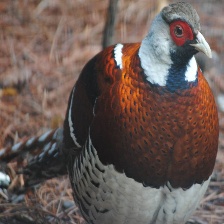
Species: ELLIOTS  PHEASANT
Scientific name: SYRMATICUS ELLIOTI